Alfred B. Hilton

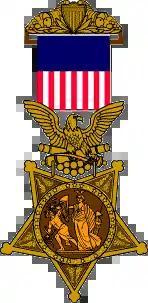

Alfred B. Hilton (c. 1842 – October 21, 1864) was an African American Union Army soldier during the American Civil War and a recipient of America's highest military decoration—the Medal of Honor—for his actions at the Battle of Chaffin's Farm.